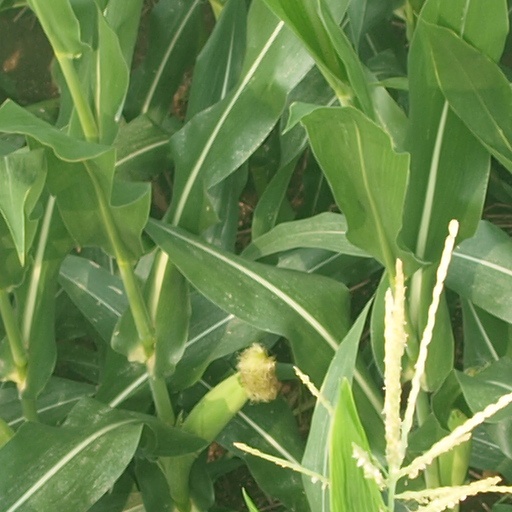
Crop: maize; corn